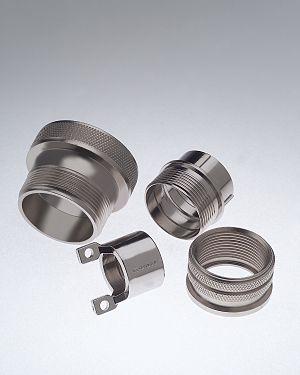
photos electroless nickel